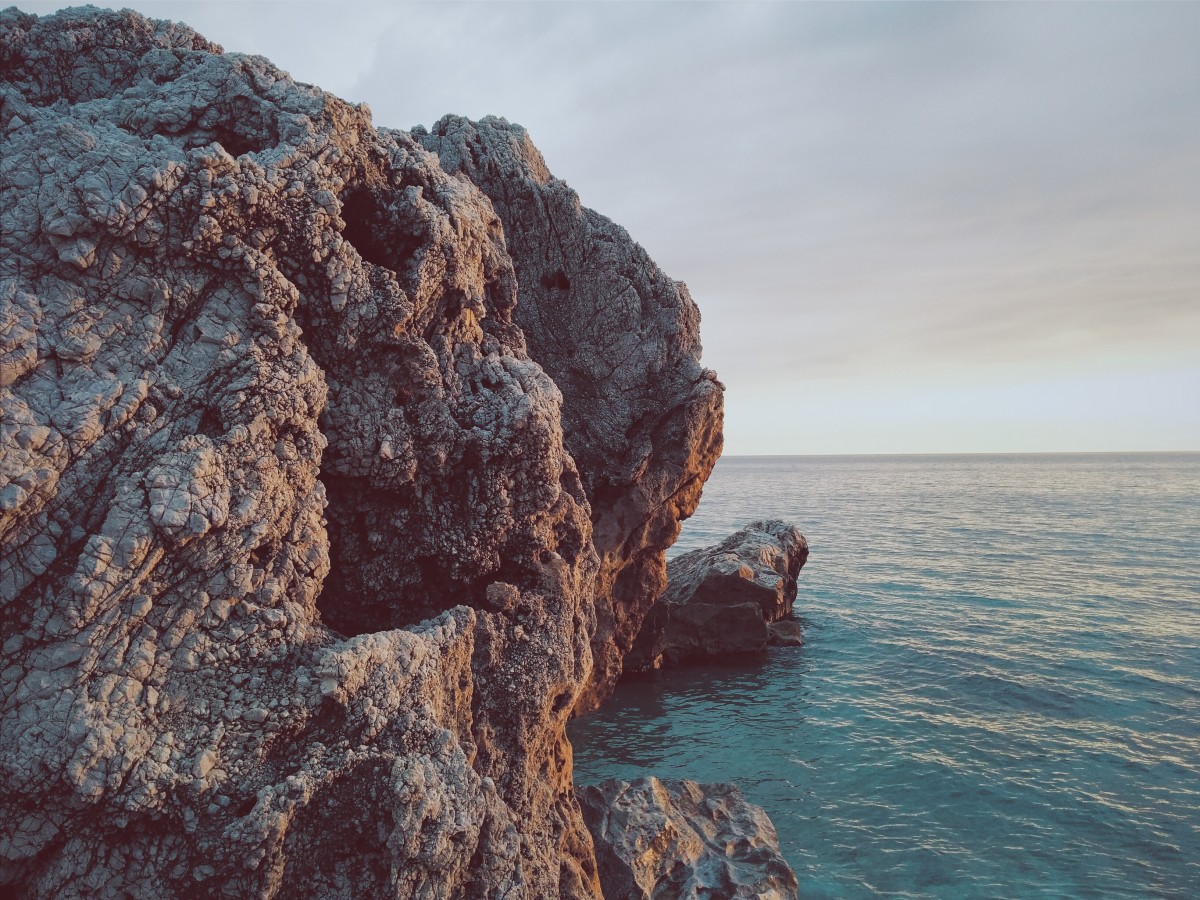
Tags: coast, rock, ocean, shore, wave, coastline, formation, cliff, stack, terrain, material, geology, cape